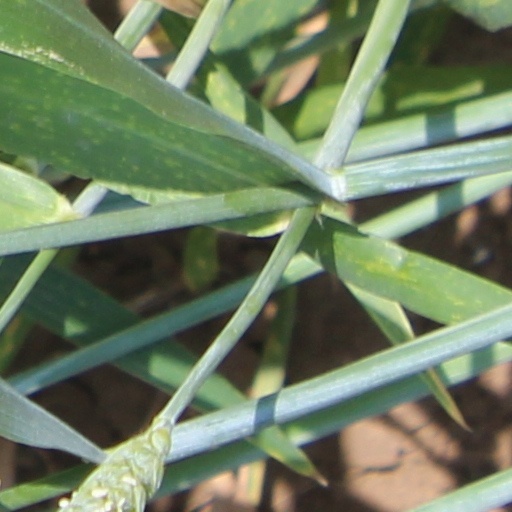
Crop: wheat